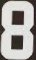
Number: 8